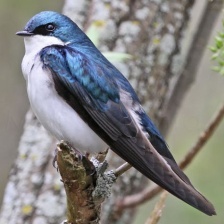
Species: TREE SWALLOW
Scientific name: TACHYCINETA BICOLOR